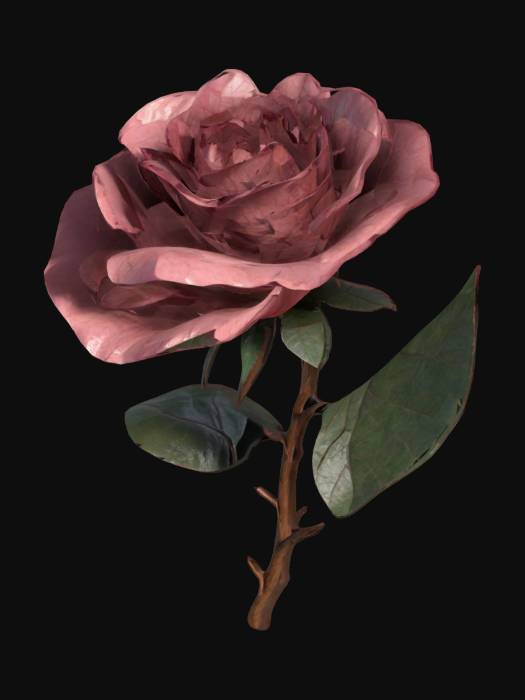
미적 점수 (1~10점): 9